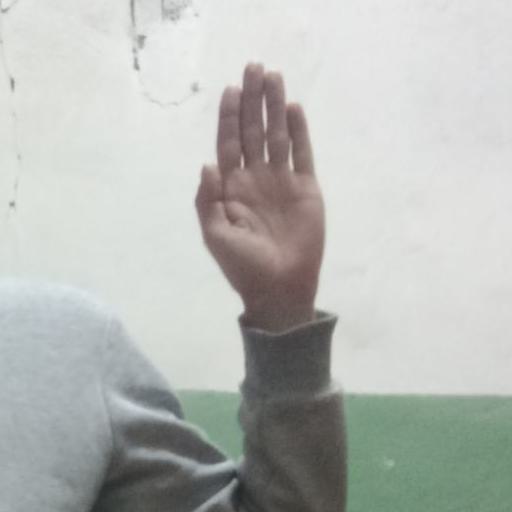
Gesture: stop